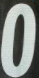
Number: 0